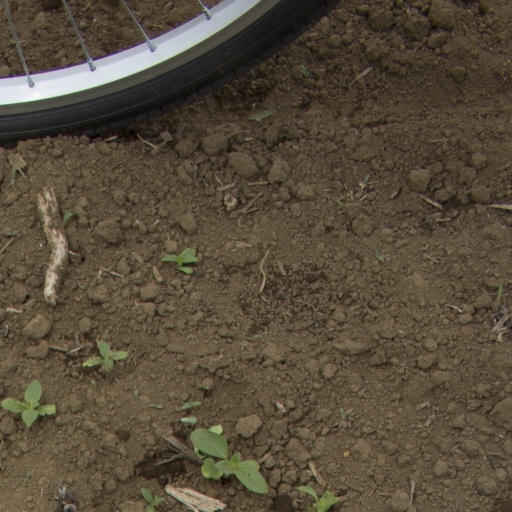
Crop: Jerusalem artichoke